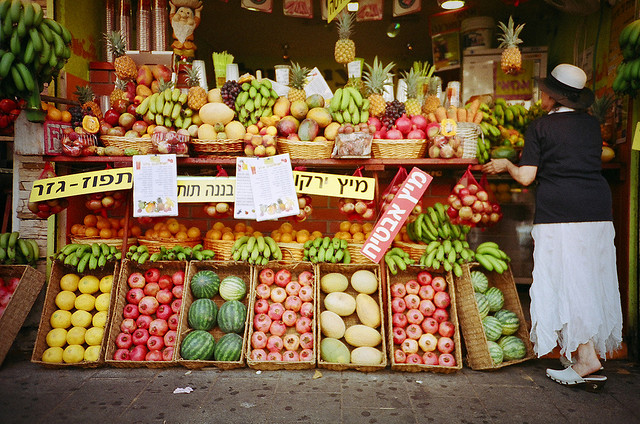
user: Given an image and a question. Answer the question in a short answer. Question: What type of market do most people call this? Short Answer:
assistant: farmer market